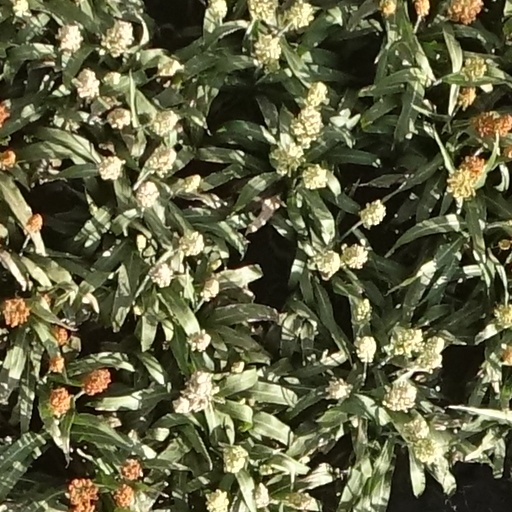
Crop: sorghum